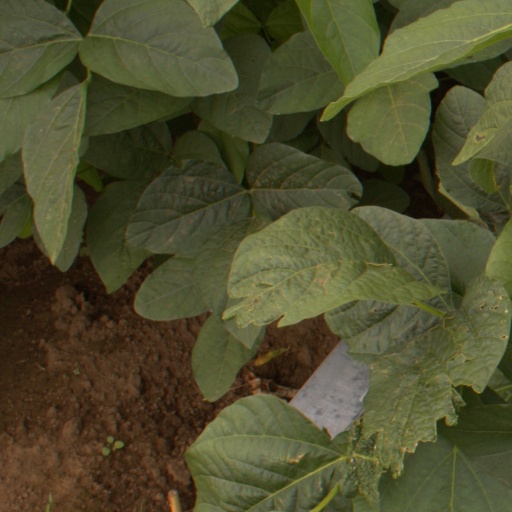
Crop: soybean